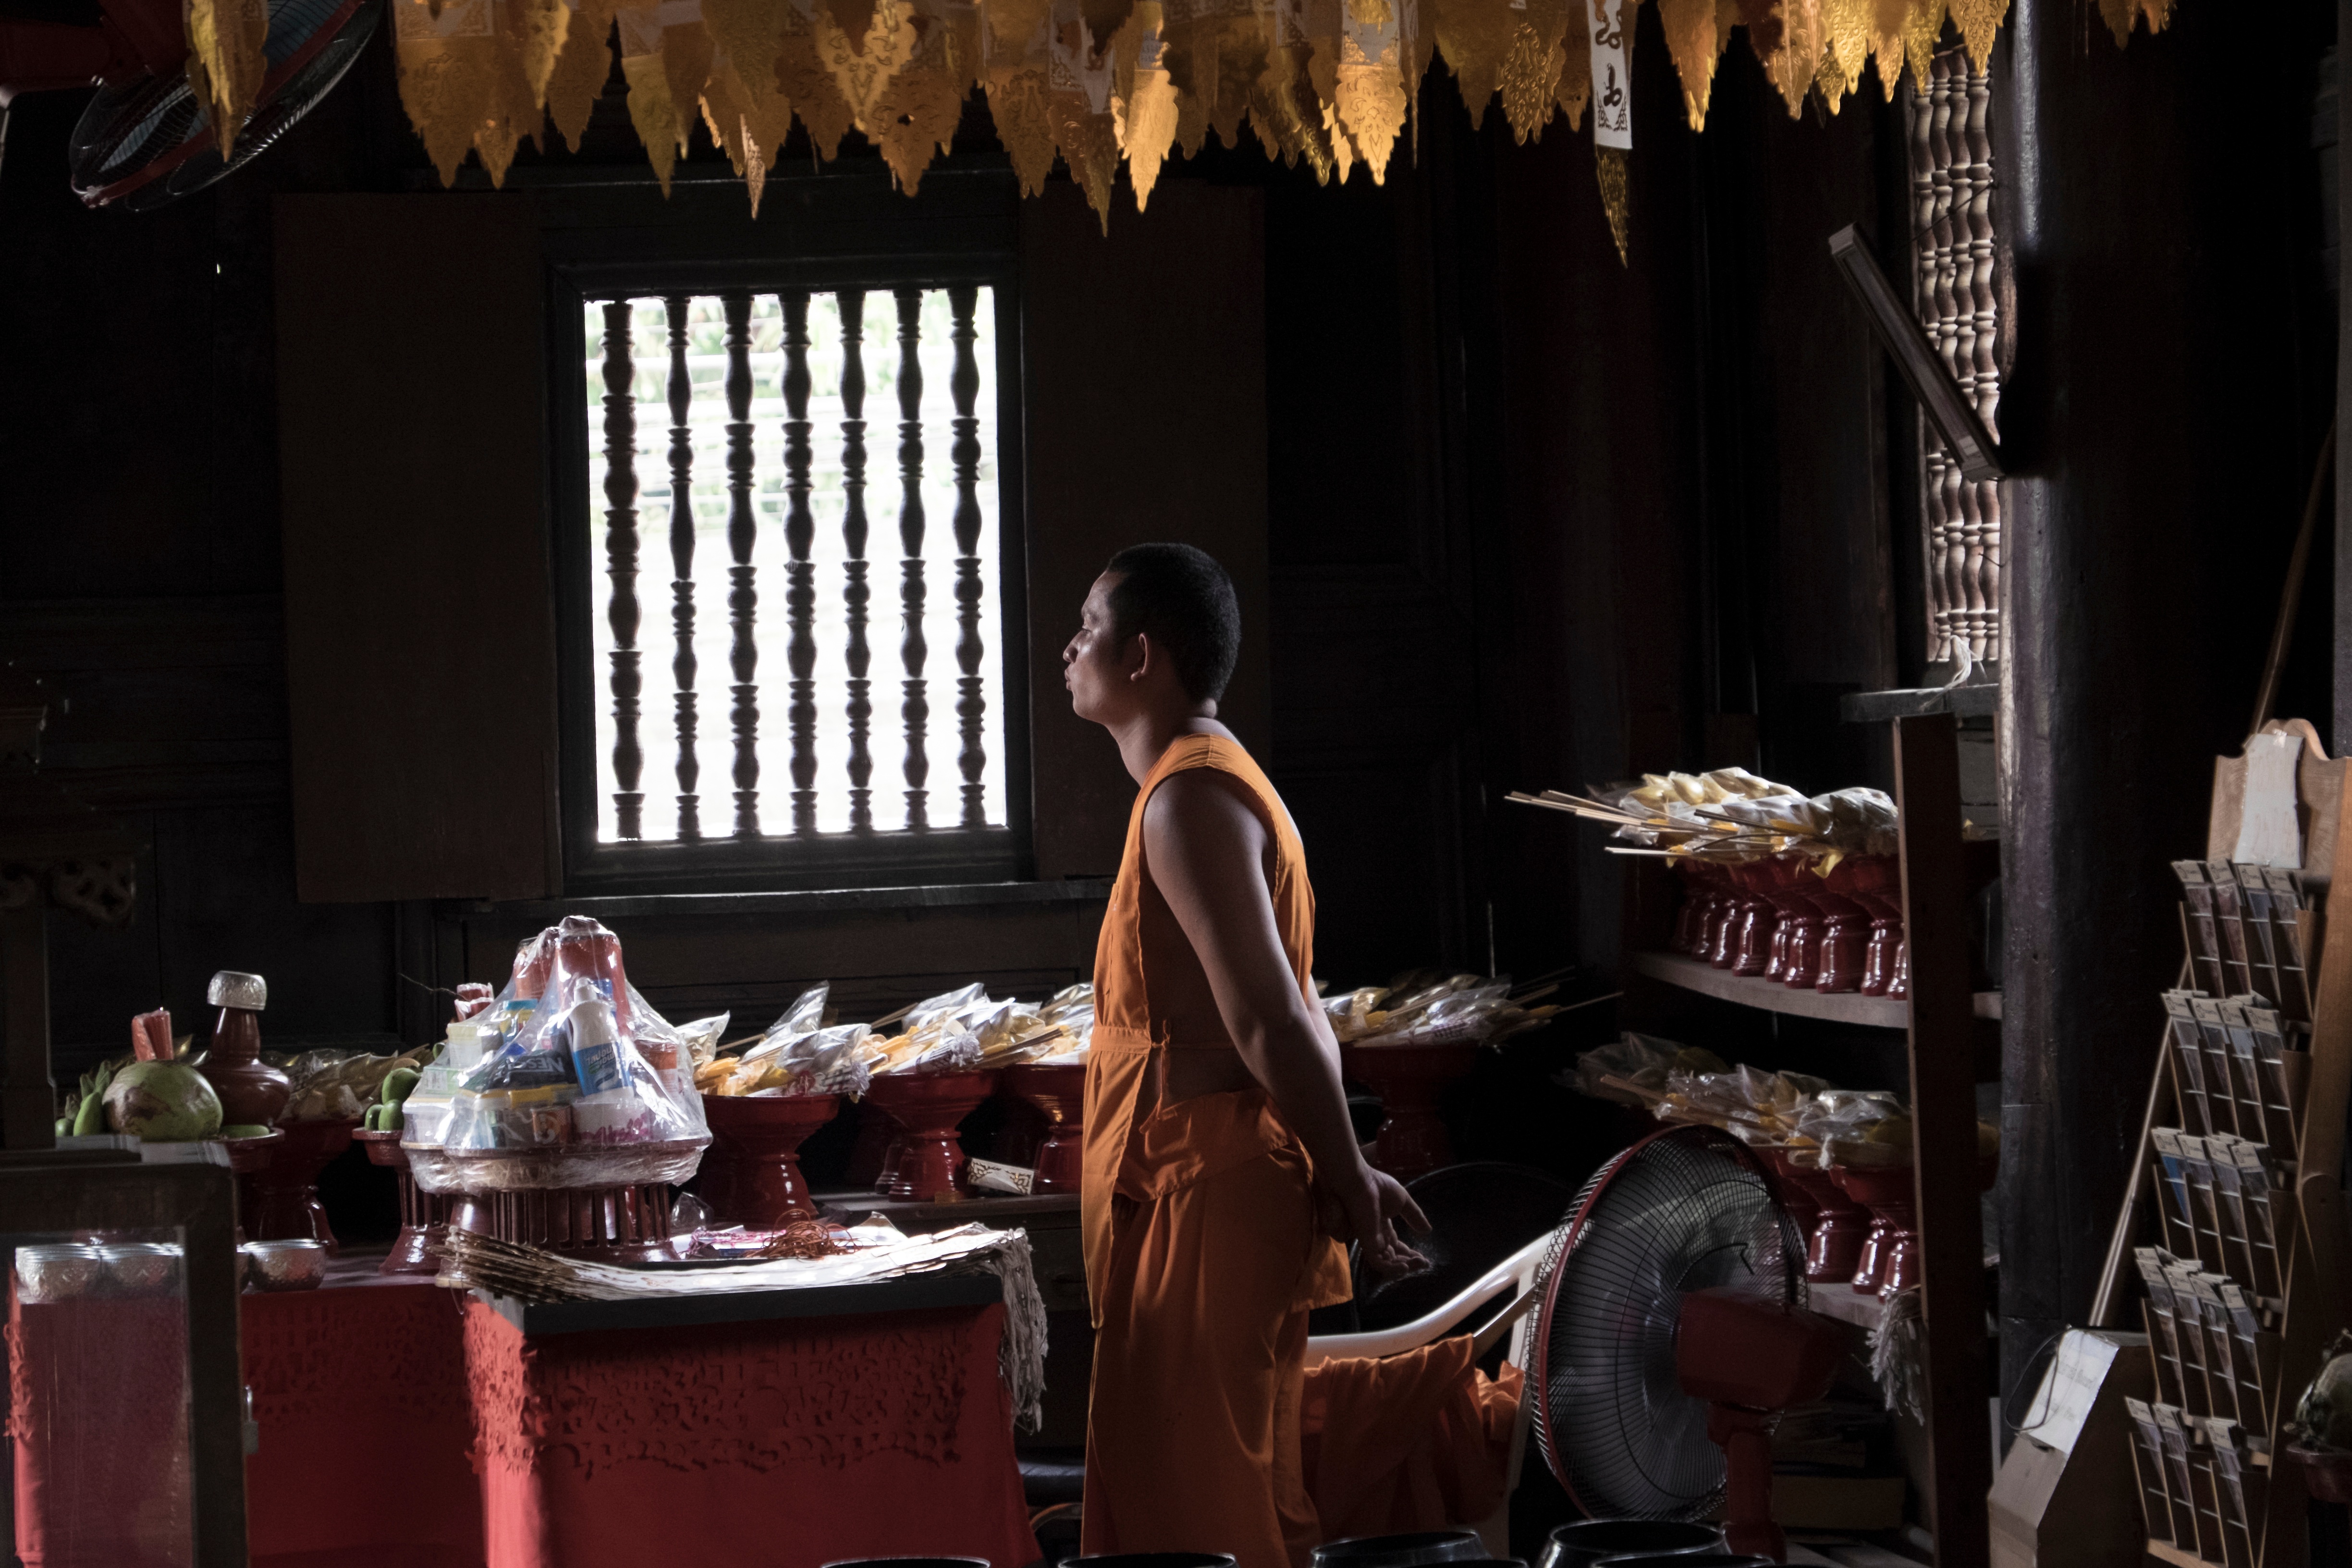
meal, theatre, stage